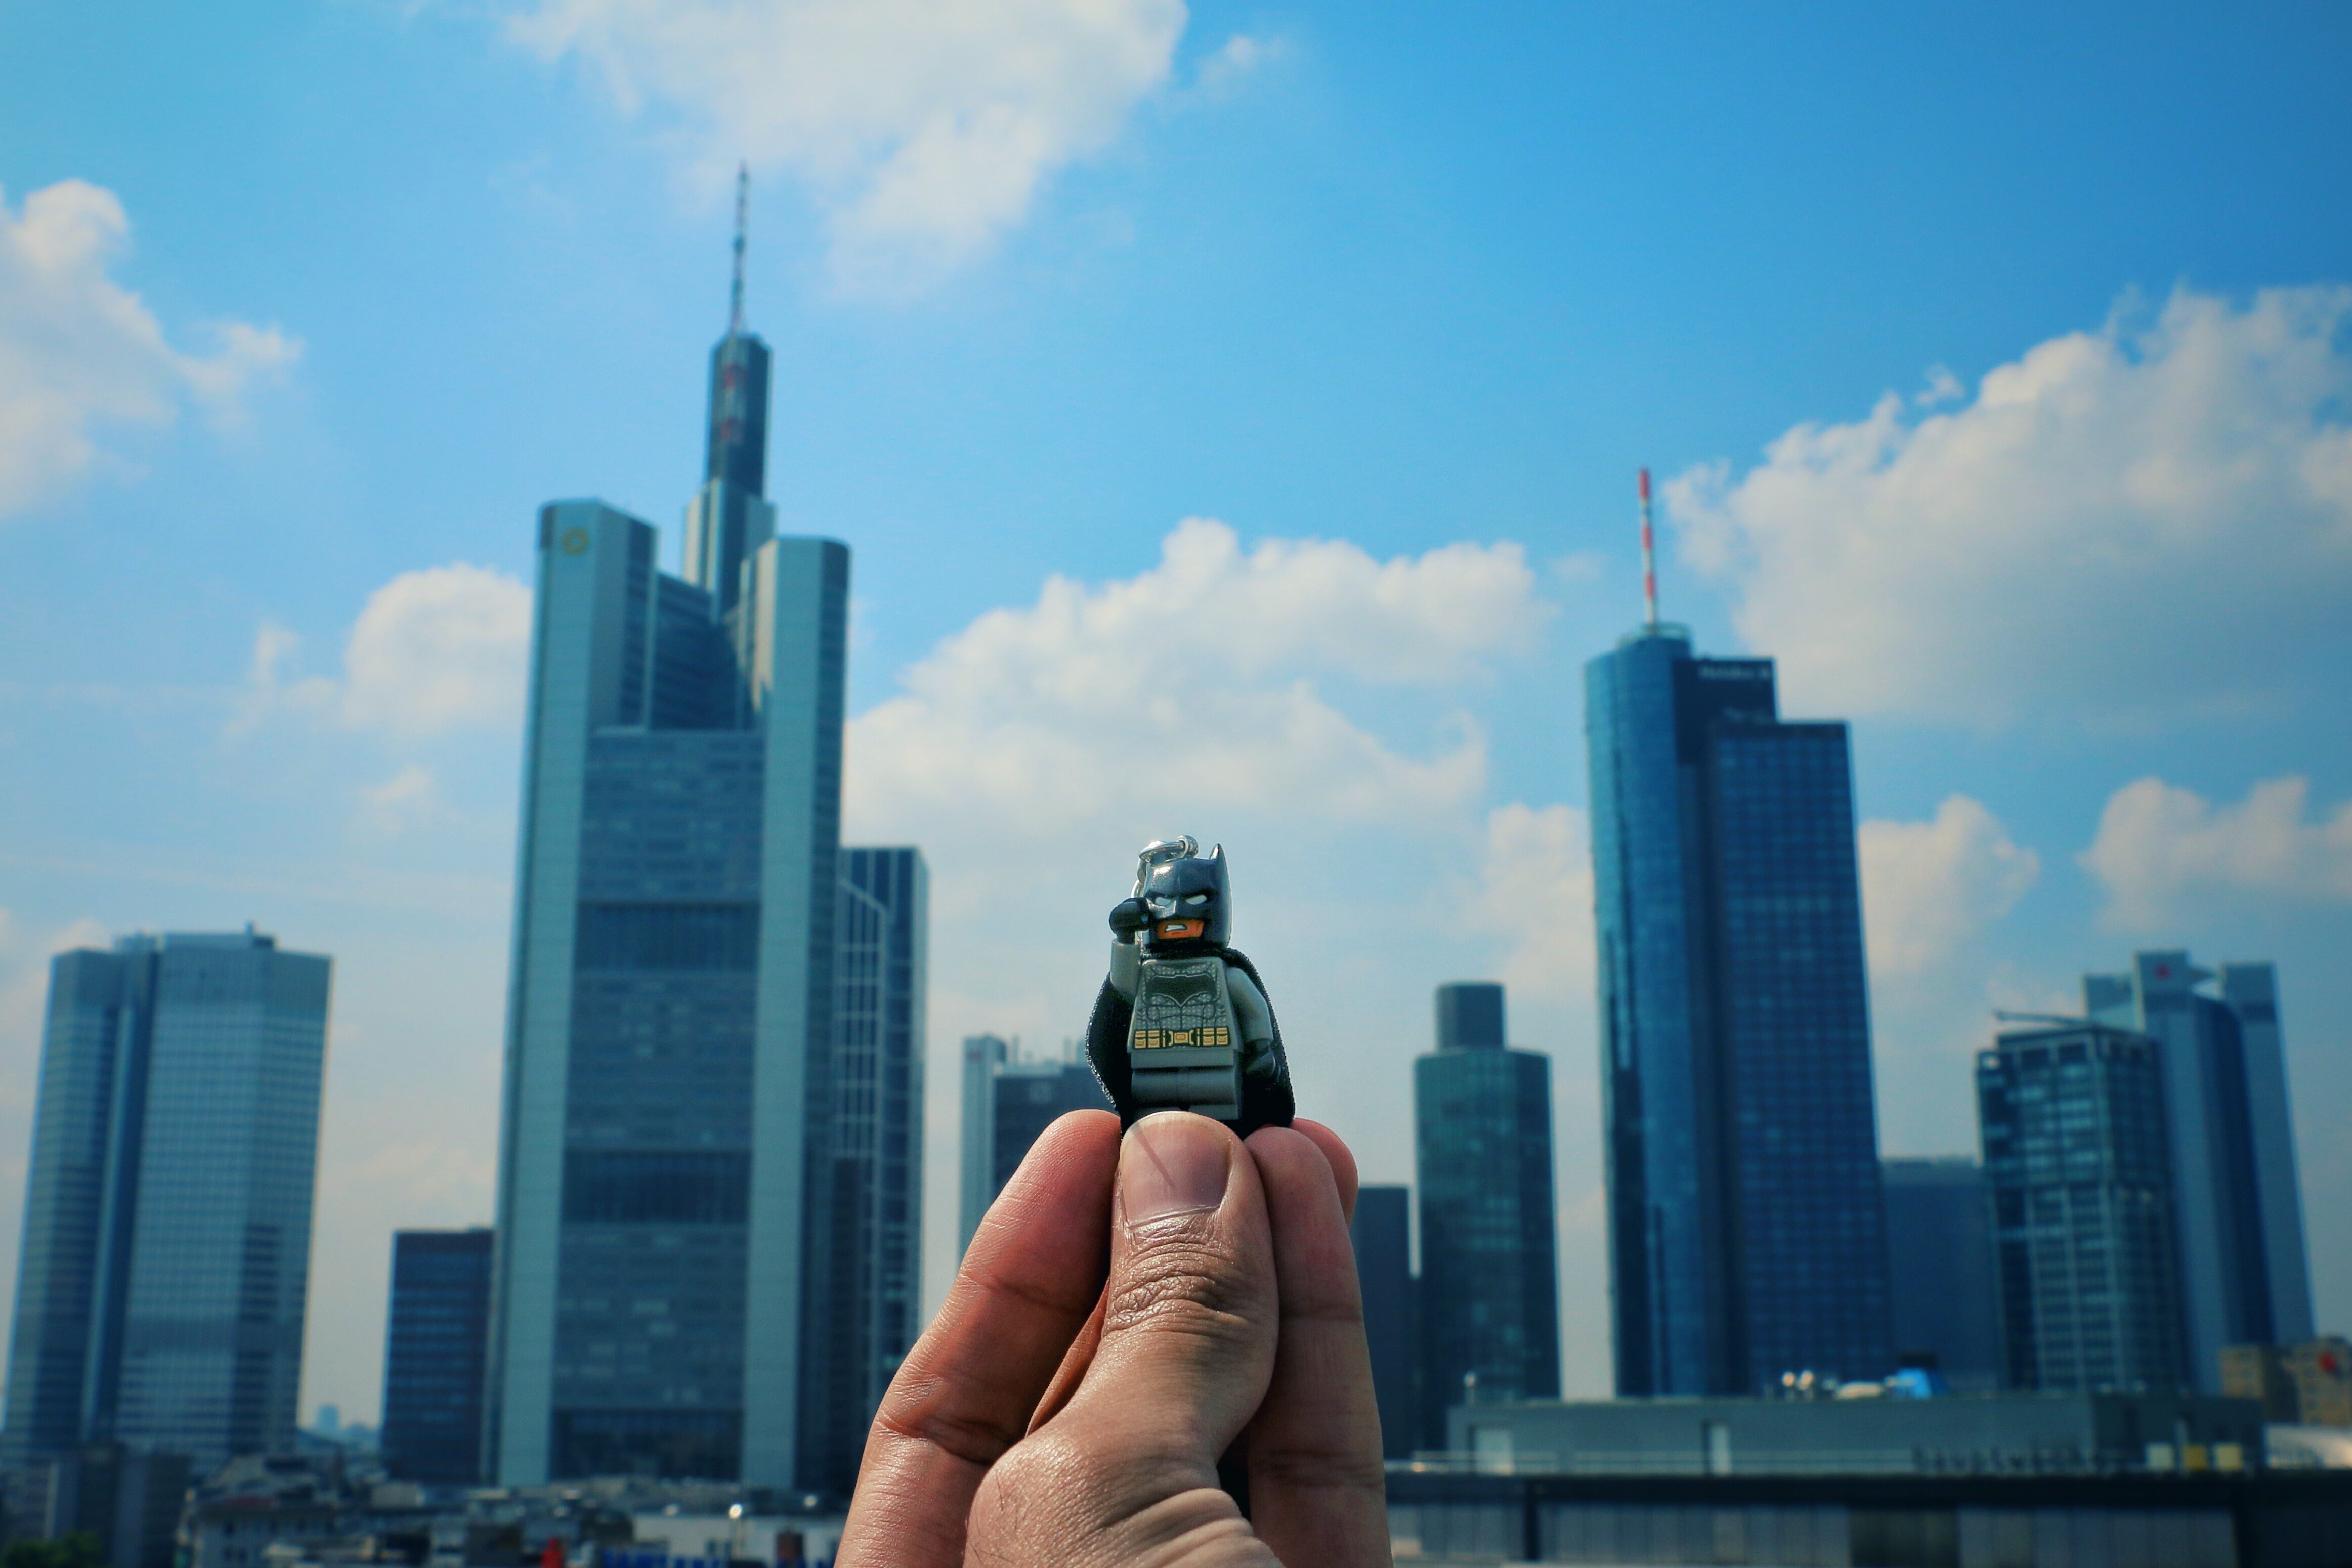
horizon, cloud, sky, skyline, sunlight, city, skyscraper, cityscape, downtown, blue, metropolis, screenshot, human settlement, atmosphere of earth